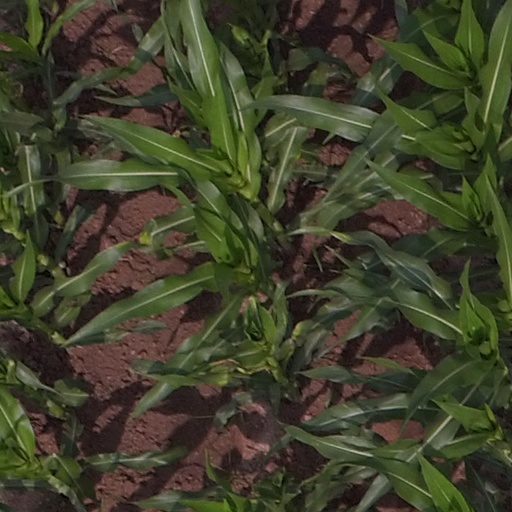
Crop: maize; corn